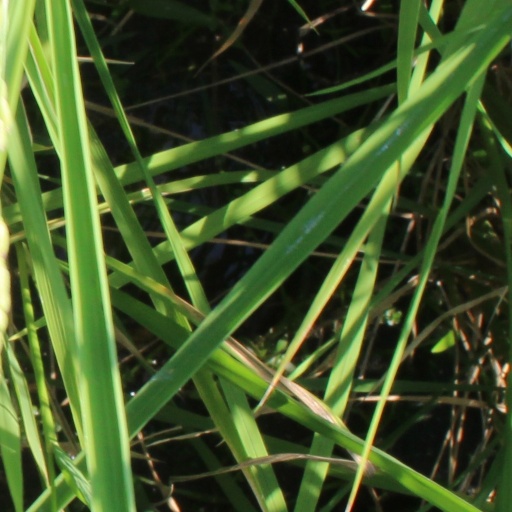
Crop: rice